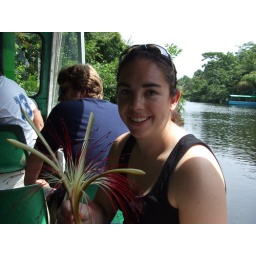
Me holding the banana flower that is commonly eaten by monkeys